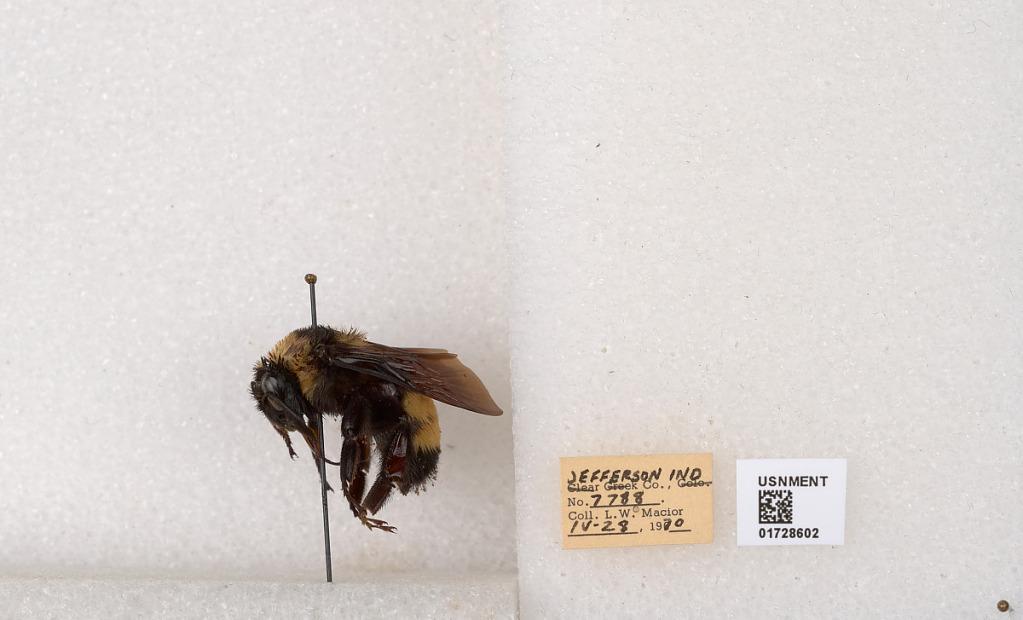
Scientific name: Bombus (Bombus) nevadensis auricormus
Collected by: L. Macior
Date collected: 1970-4-28
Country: United States
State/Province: Indiana
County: Jefferson
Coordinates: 38.7858, -85.4386